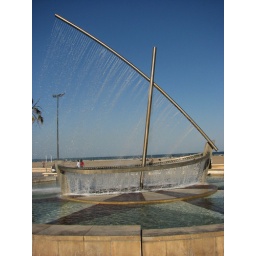
This beachfront sculpture had a temporary sail created by water falling from the angled pipe